Wyverstone

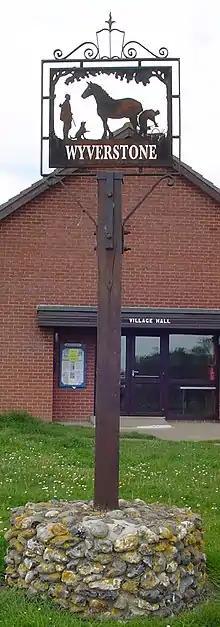
Village sign in Wyverstone

It was recorded in the Domesday Book of 1086 as "Wiuert(h)estuna" and on John Speed’s 1610 map as "Wiuerston".